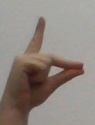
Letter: ta